Elizabeth Rose Hanretty

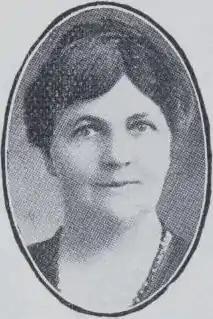

Elizabeth Rose Hanretty (1881–1967) was an Australian political activist. She was a prominent woman in the labour movement, and served as the Australian Labor Party's South Australian assistant state secretary for forty years.